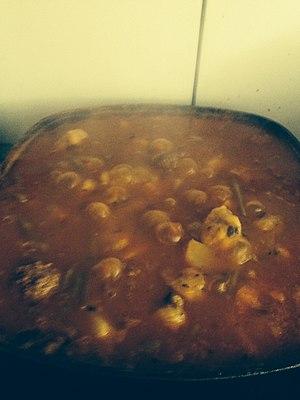
Taasbante de la region de Sidi Aich
Tikourbabine, Taεaṣbant, ou العَصْبَانْ, est un plat traditionnel berbère algérien.